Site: brandenburg
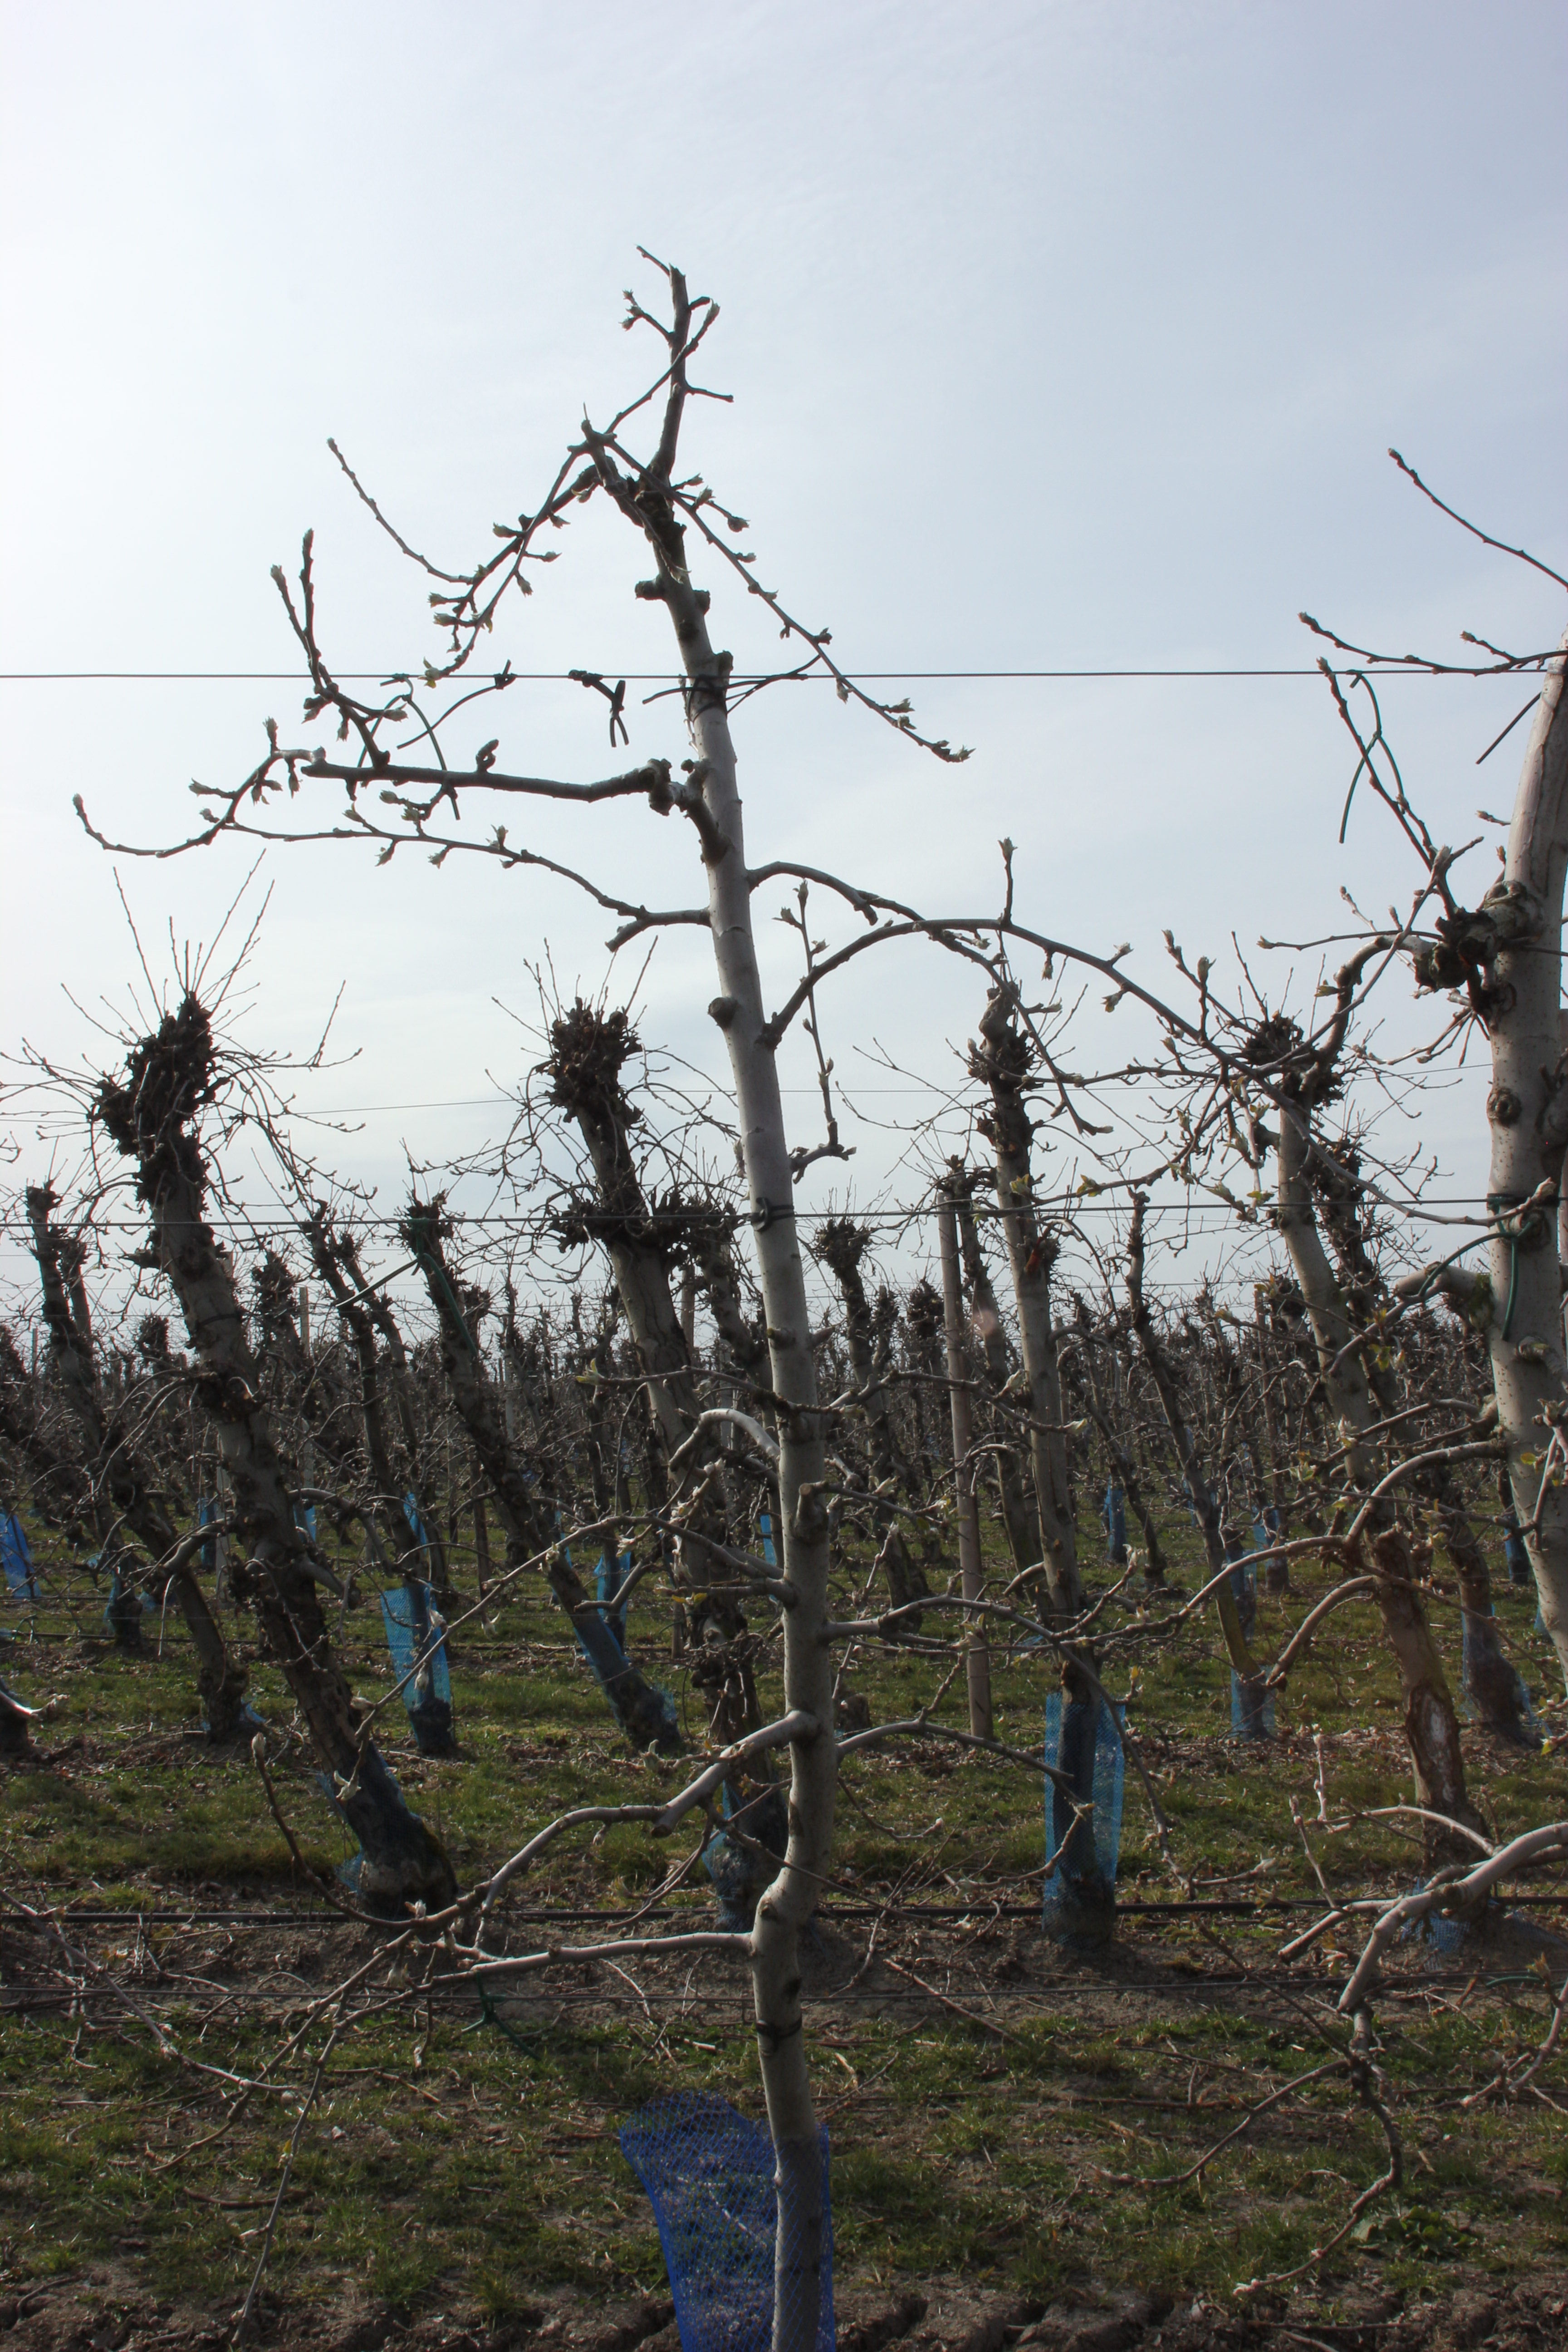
Growth stage (BBCH 54): Inflorescence emergence